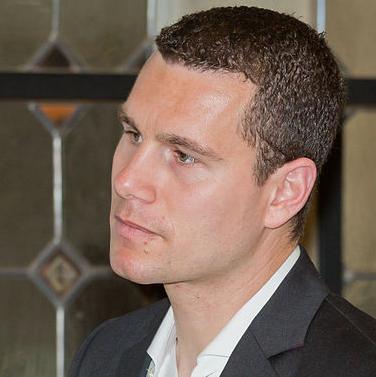
Age: 28